Marco Polo sheep

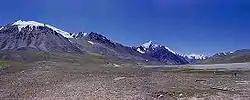
Some tall, bluegrey mountains rise out of brown soil below a deep blue sky

Despite being listed as a category 2 national park, banning human activities including agriculture and hunting, the park was poorly managed, meaning that illegal hunting of the Marco Polo sheep continued. Because of this, the International Union for Conservation of Nature commissioned Norwegian biologist Per Wegge to do a wildlife survey of the park in 1988. Wegge found that there was no evidence of competition between the domestic sheep being illegally grazed and the wild Marco Polo sheep, and that most of the illegal hunting was not being done by local Wakhi residents, but by Pakistani military and civil officials. He therefore proposed that the park be reclassified, allowing grazing and commercial hunting, with the profits going to local residents. However, the government overlooked Wegge's suggestions, instead drawing up a new management plan, which both the IUCN and the World Wildlife Fund supported as a means to preserve the park and protect the wildlife. Wegge was critical of the government scheme, claiming that it was based on financial considerations, with the Pakistani government hoping to attract tourists to the area. The IUCN agreed with this, and has since distanced itself from the national park. To help protect the animals from poaching, the WWF has created the Khunjerab Village Organization, which relies on people living in the area to report poaching or endangered animal sightings.